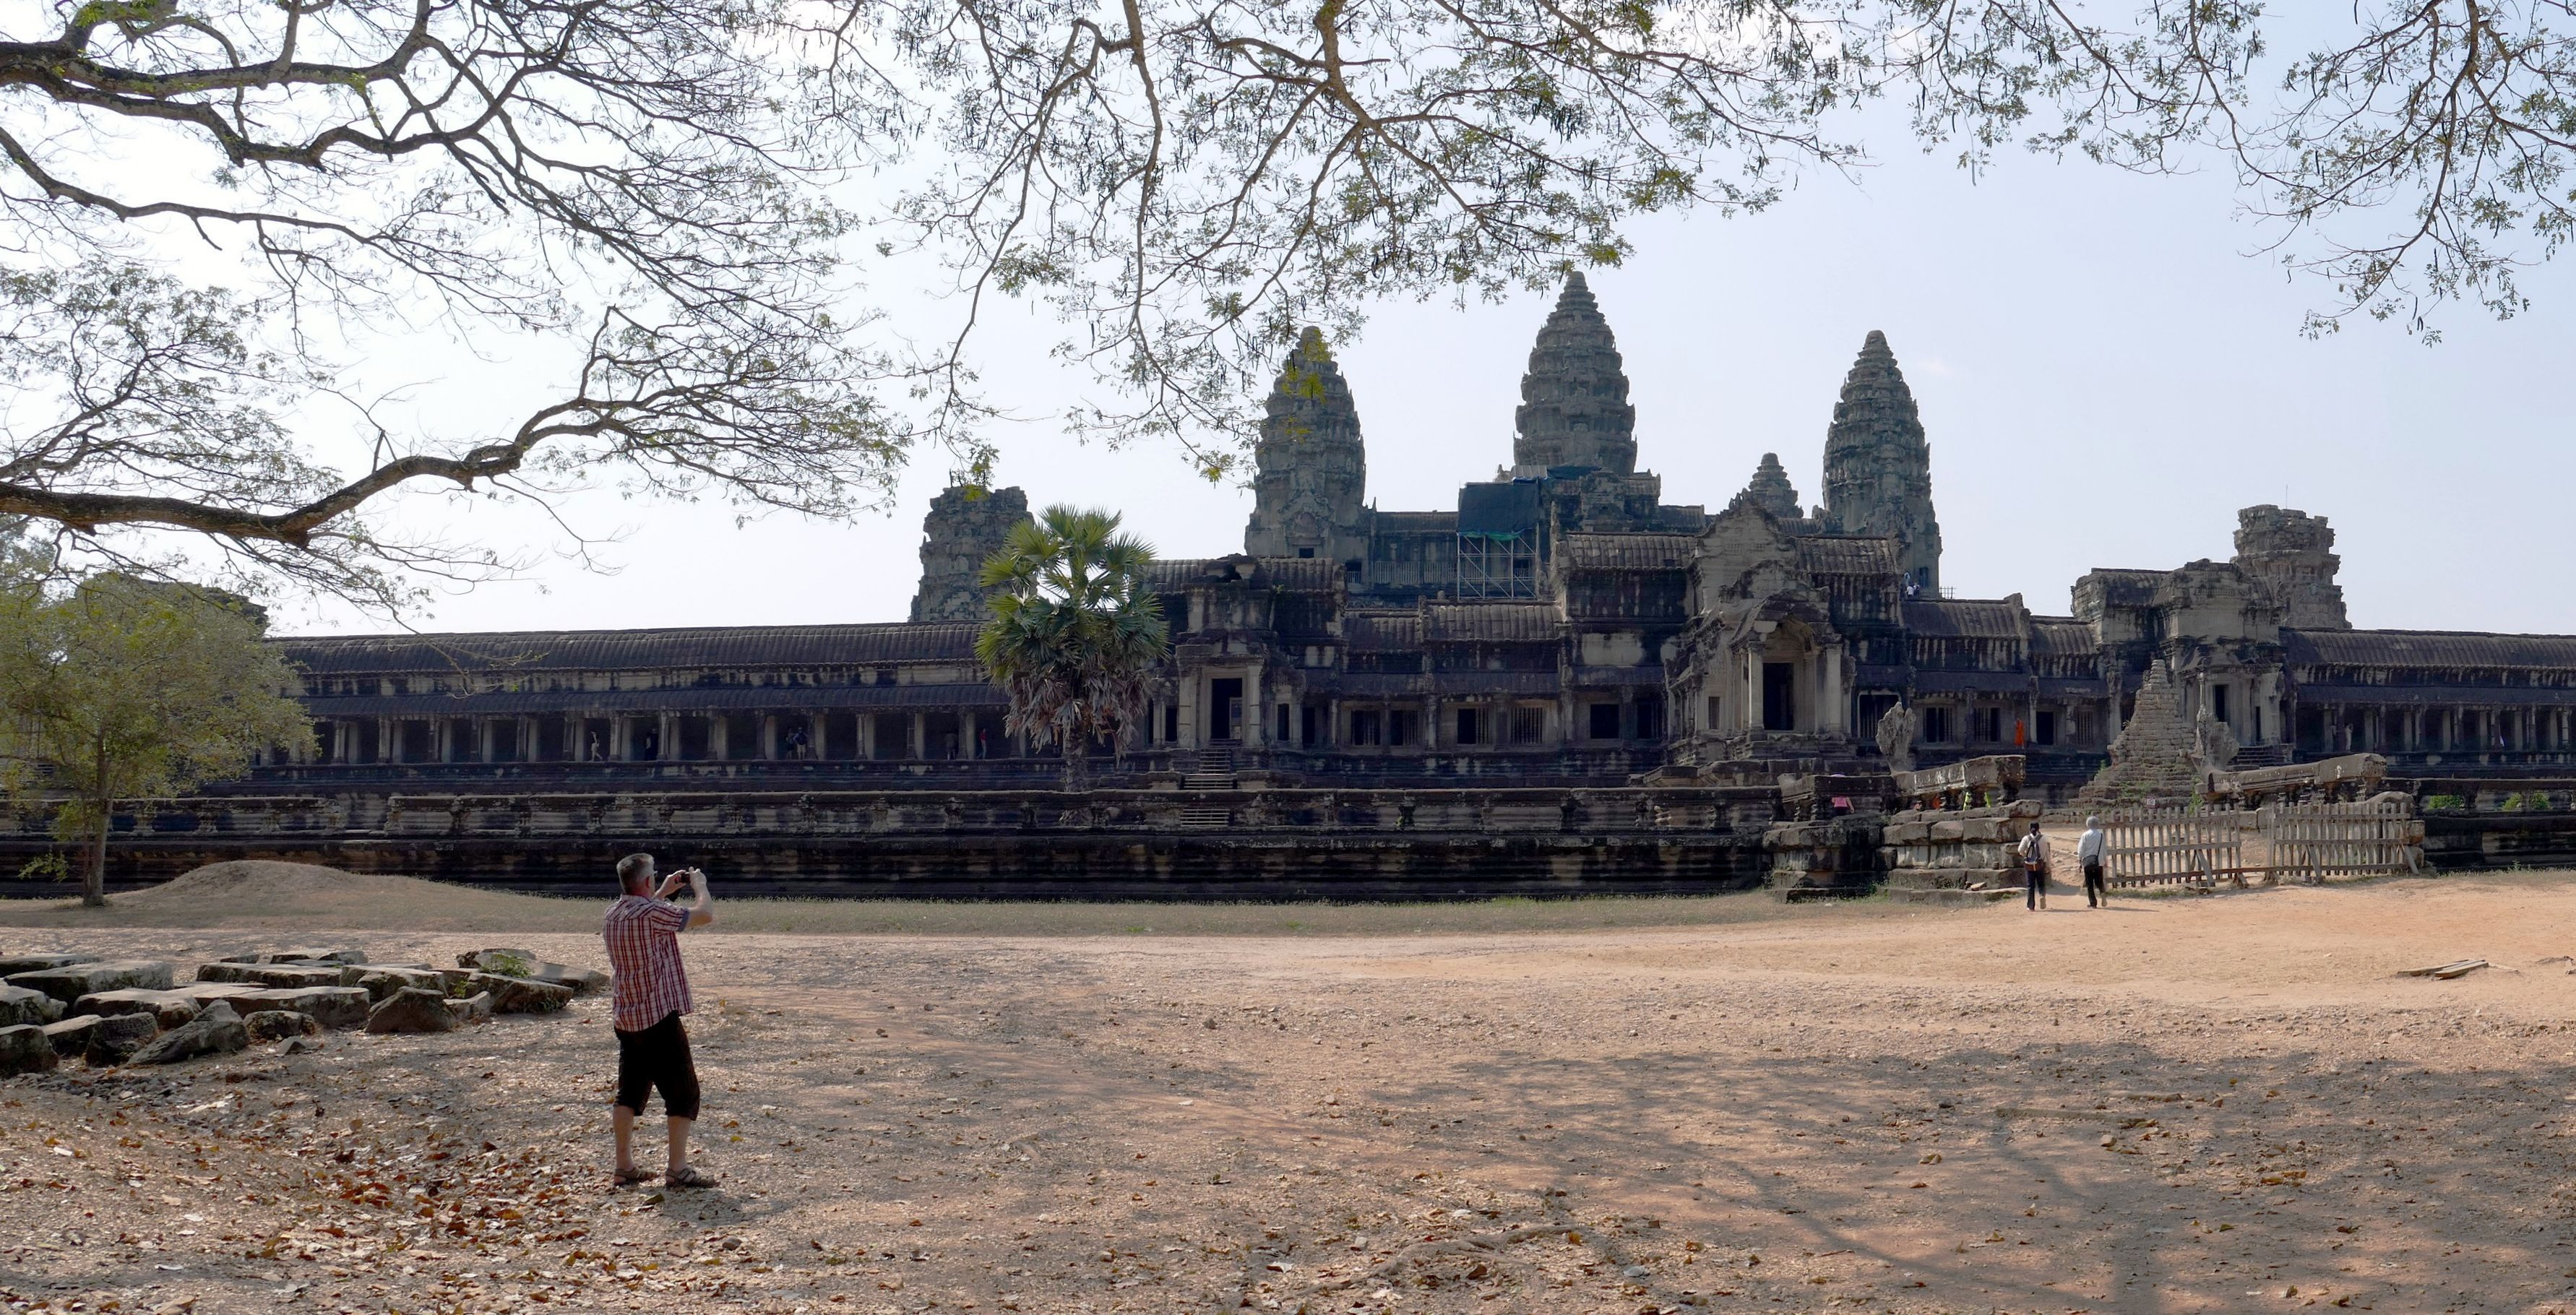
architecture, building, palace, panorama, asia, landmark, tourism, place of worship, world heritage, places of interest, temple, ruins, cambodia, unesco, angkor wat, historically, angkor, unesco world heritage site, unesco world heritage, temple complex, historic site, ancient history